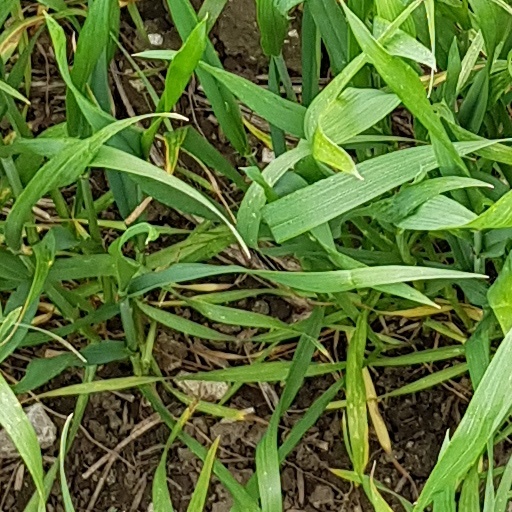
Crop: wheat